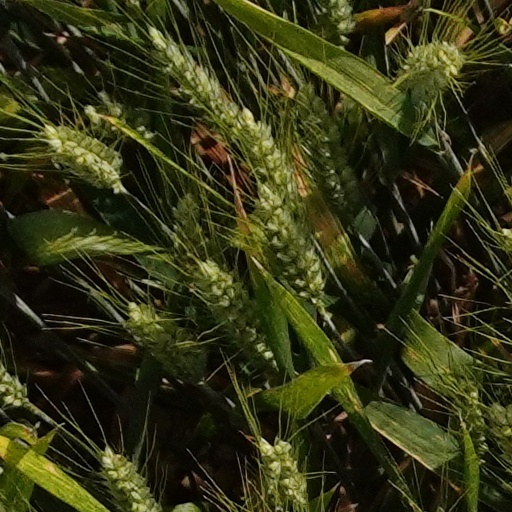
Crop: wheat